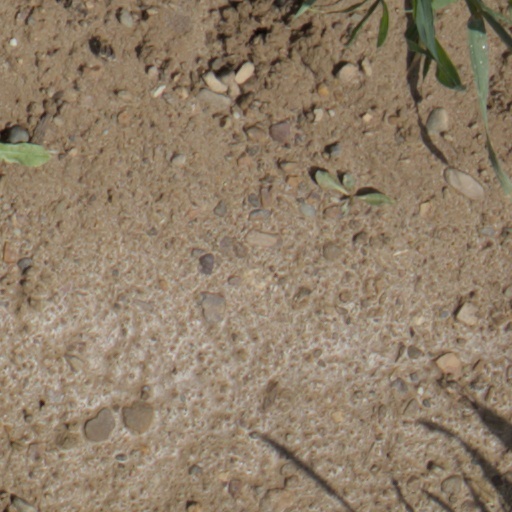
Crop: wheat